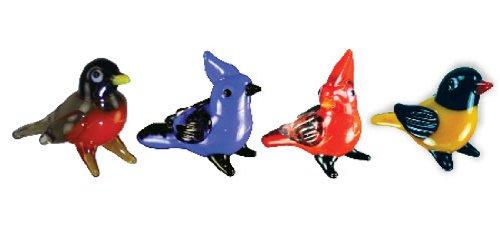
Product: Looking Glass Miniature Collectible - Robin / Blue Jay / Cardinal / Oriole (4-Pack)
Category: Home & Kitchen | Home Décor | Home Décor Accents | Collectible Figurines
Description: Great Condition.
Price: $12.99